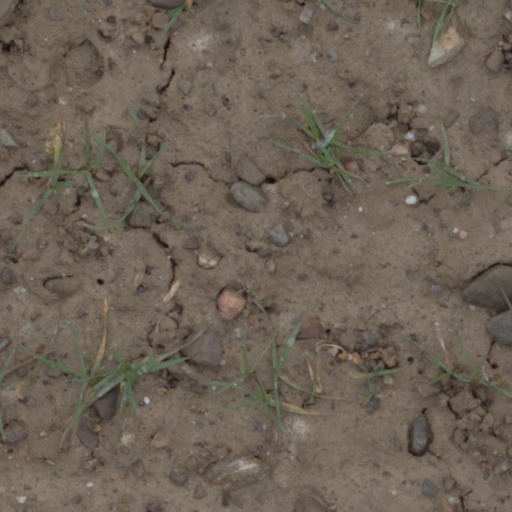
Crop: wheat